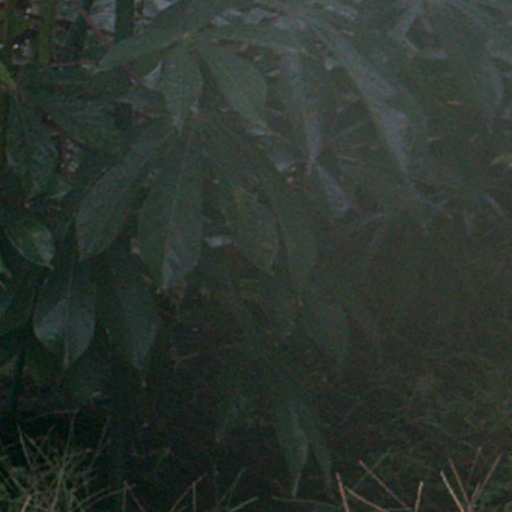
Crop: cassava